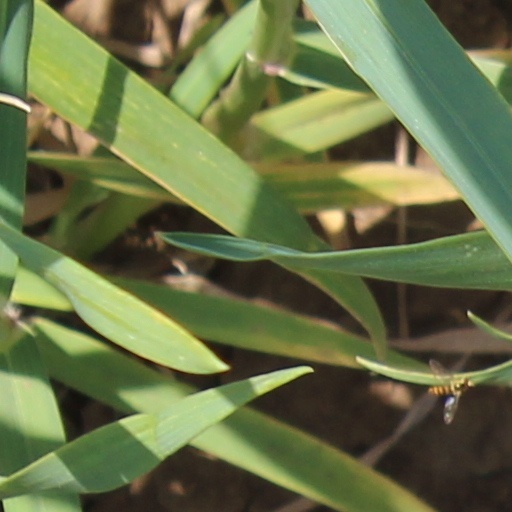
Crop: wheat